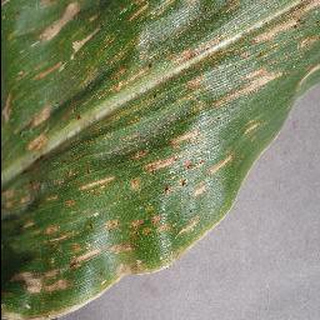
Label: corn_cercospora_leaf_spot